Vineet Malhotra

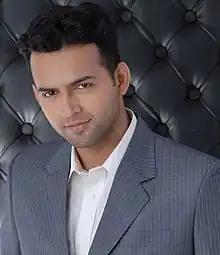
Vineet Malhotra

Vineet Malhotra is an Indian Television anchor and journalist working with NewsX as a prime time debate show host and consulting editor.